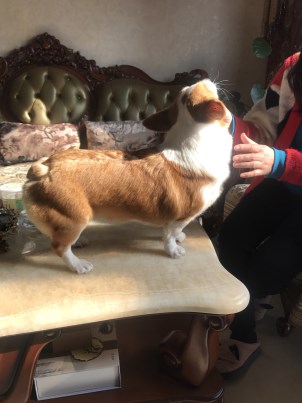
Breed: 2909-n000116-Cardigan